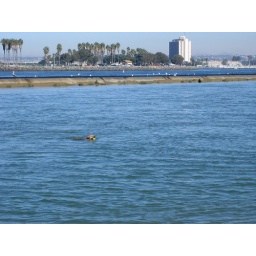
At the dog beach in San Diego - Apple is swimming out for the ball